James Campbell Besley

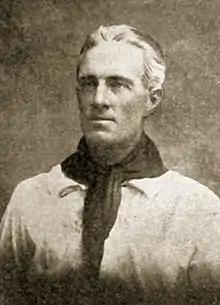
Photograph of James Campbell Besley during 1914 Second Peruvian Expedition

In 1911, Besley placed an ad in the "Mining and Scientific Press" trade journal, listing himself as a "Consulting Mining Engineer". He had no formal education in mine engineering.